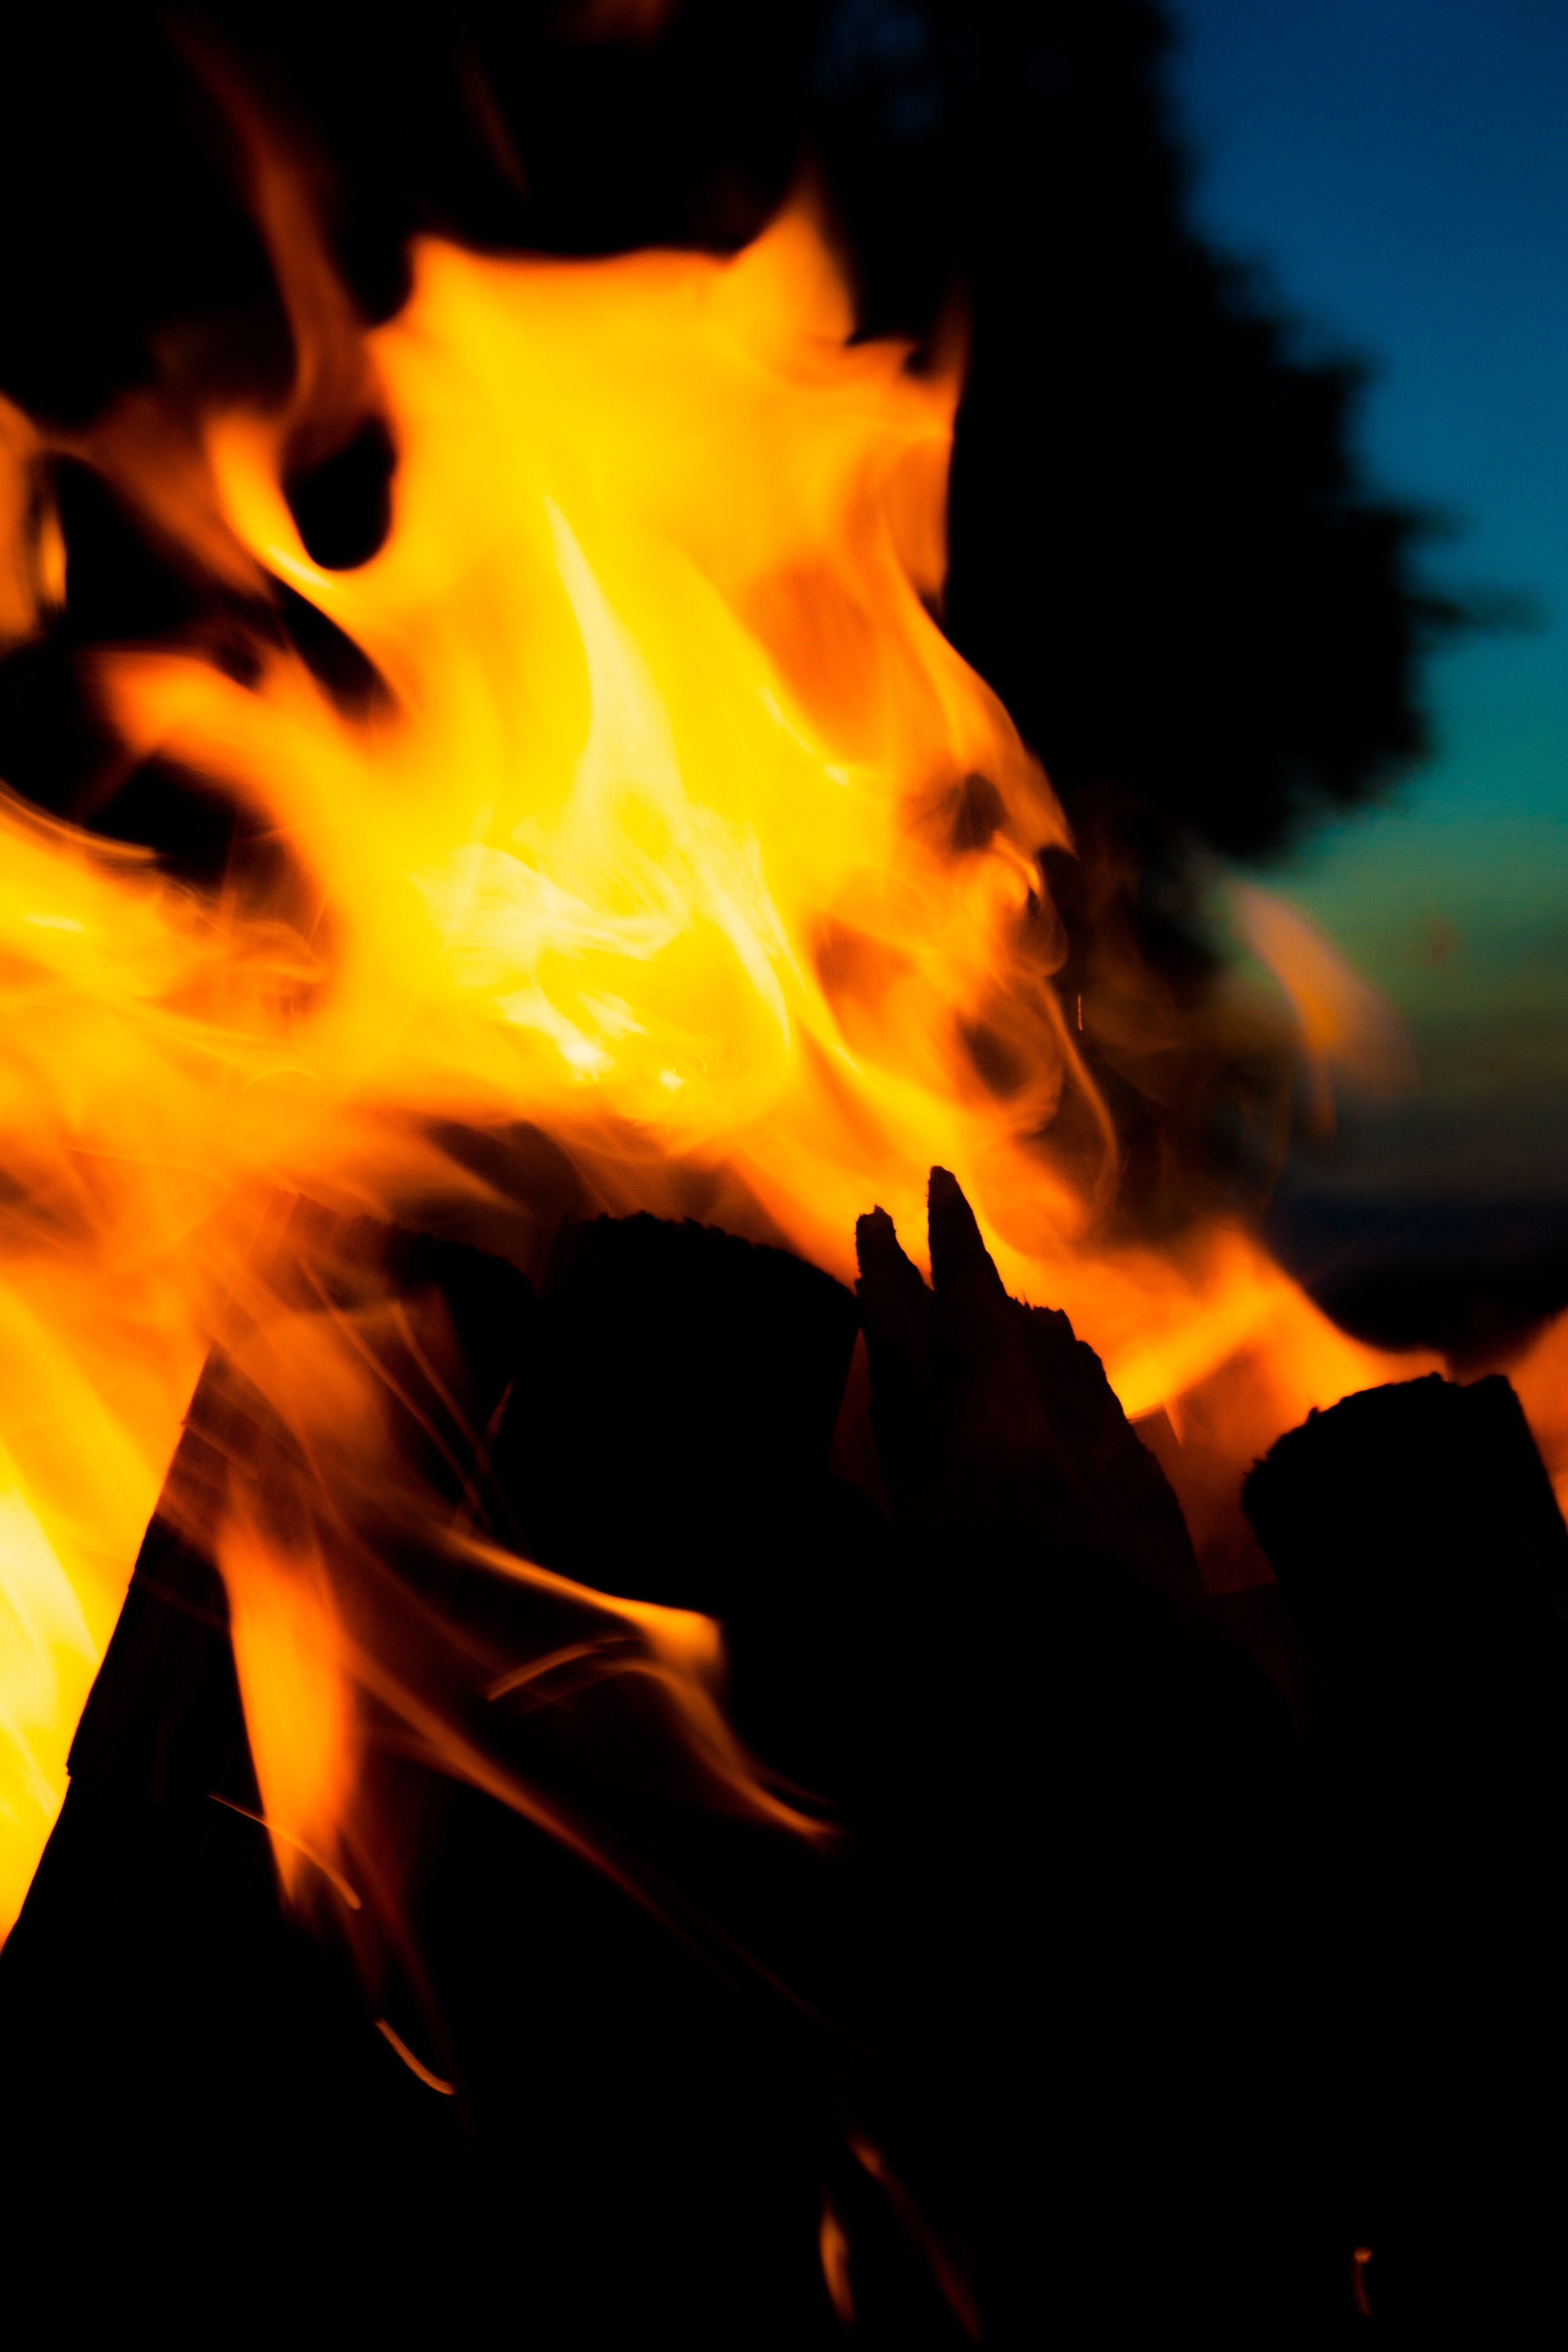
sunlight, flame, fire, darkness, campfire, lighting, bonfire, bright, blaze flame